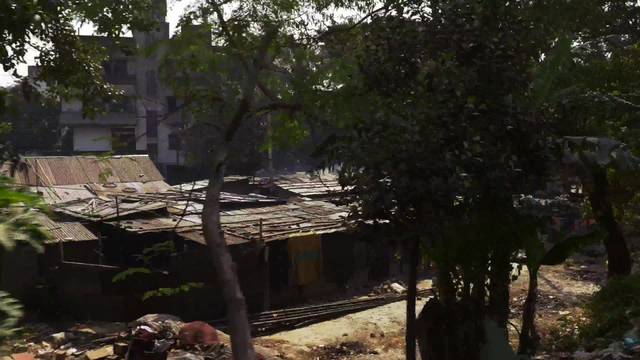
Region: Bangladesh
Coordinates: 23.86, 90.406